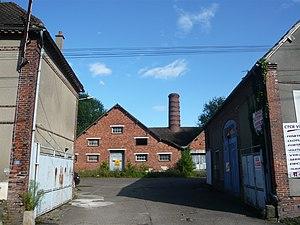
Briqueterie Lambert, Saint-Piat, Eure-et-Loir (France).
Cet article recense les sites retenus pour le loto du patrimoine en 2018.
Saint-Piat est une commune française située dans le département d'Eure-et-Loir en région Centre-Val de Loire.
La briqueterie Lambert est une ancienne tuilerie fabriquant également des briques, située 15 rue de Dionval à Saint-Piat, département français d'Eure-et-Loir, en région Centre-Val de Loire.